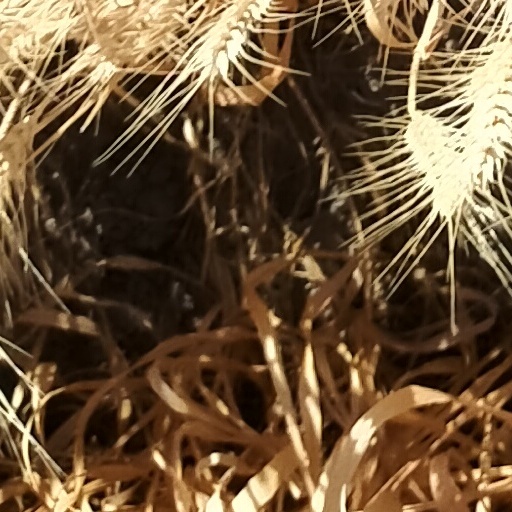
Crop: wheat